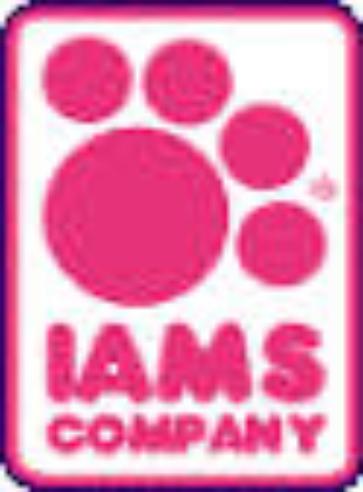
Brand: Iams
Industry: Food